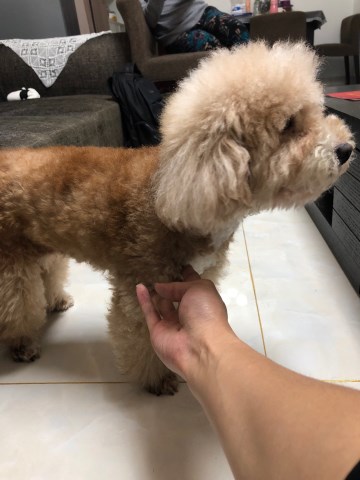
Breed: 7449-n000128-teddy